Plus-Minus (Stockhausen)

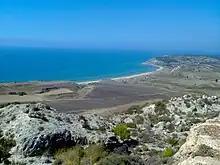
Stockhausen sketched "Plus-Minus" in the sand of a beach at Siculiana, Sicily

Plus-Minus, 2 × 7 pages for realisation, is a composition for one or several performers by Karlheinz Stockhausen, first written in 1963 and redrafted in 1974. It is Nr. 14 in the composer's catalogue of works, and has a variable performing length that depends on the version worked out from the given materials. The score is dedicated to Mary Bauermeister.